Rachael Harris

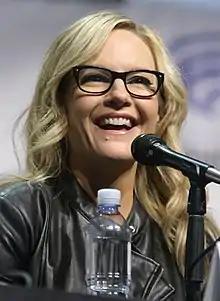
Harris at the 2017 WonderCon

Rachael Harris (born January 12, 1968) is an American actress and comedian. The accolades she has received include nominations for an Independent Spirit Award and a Saturn Award.